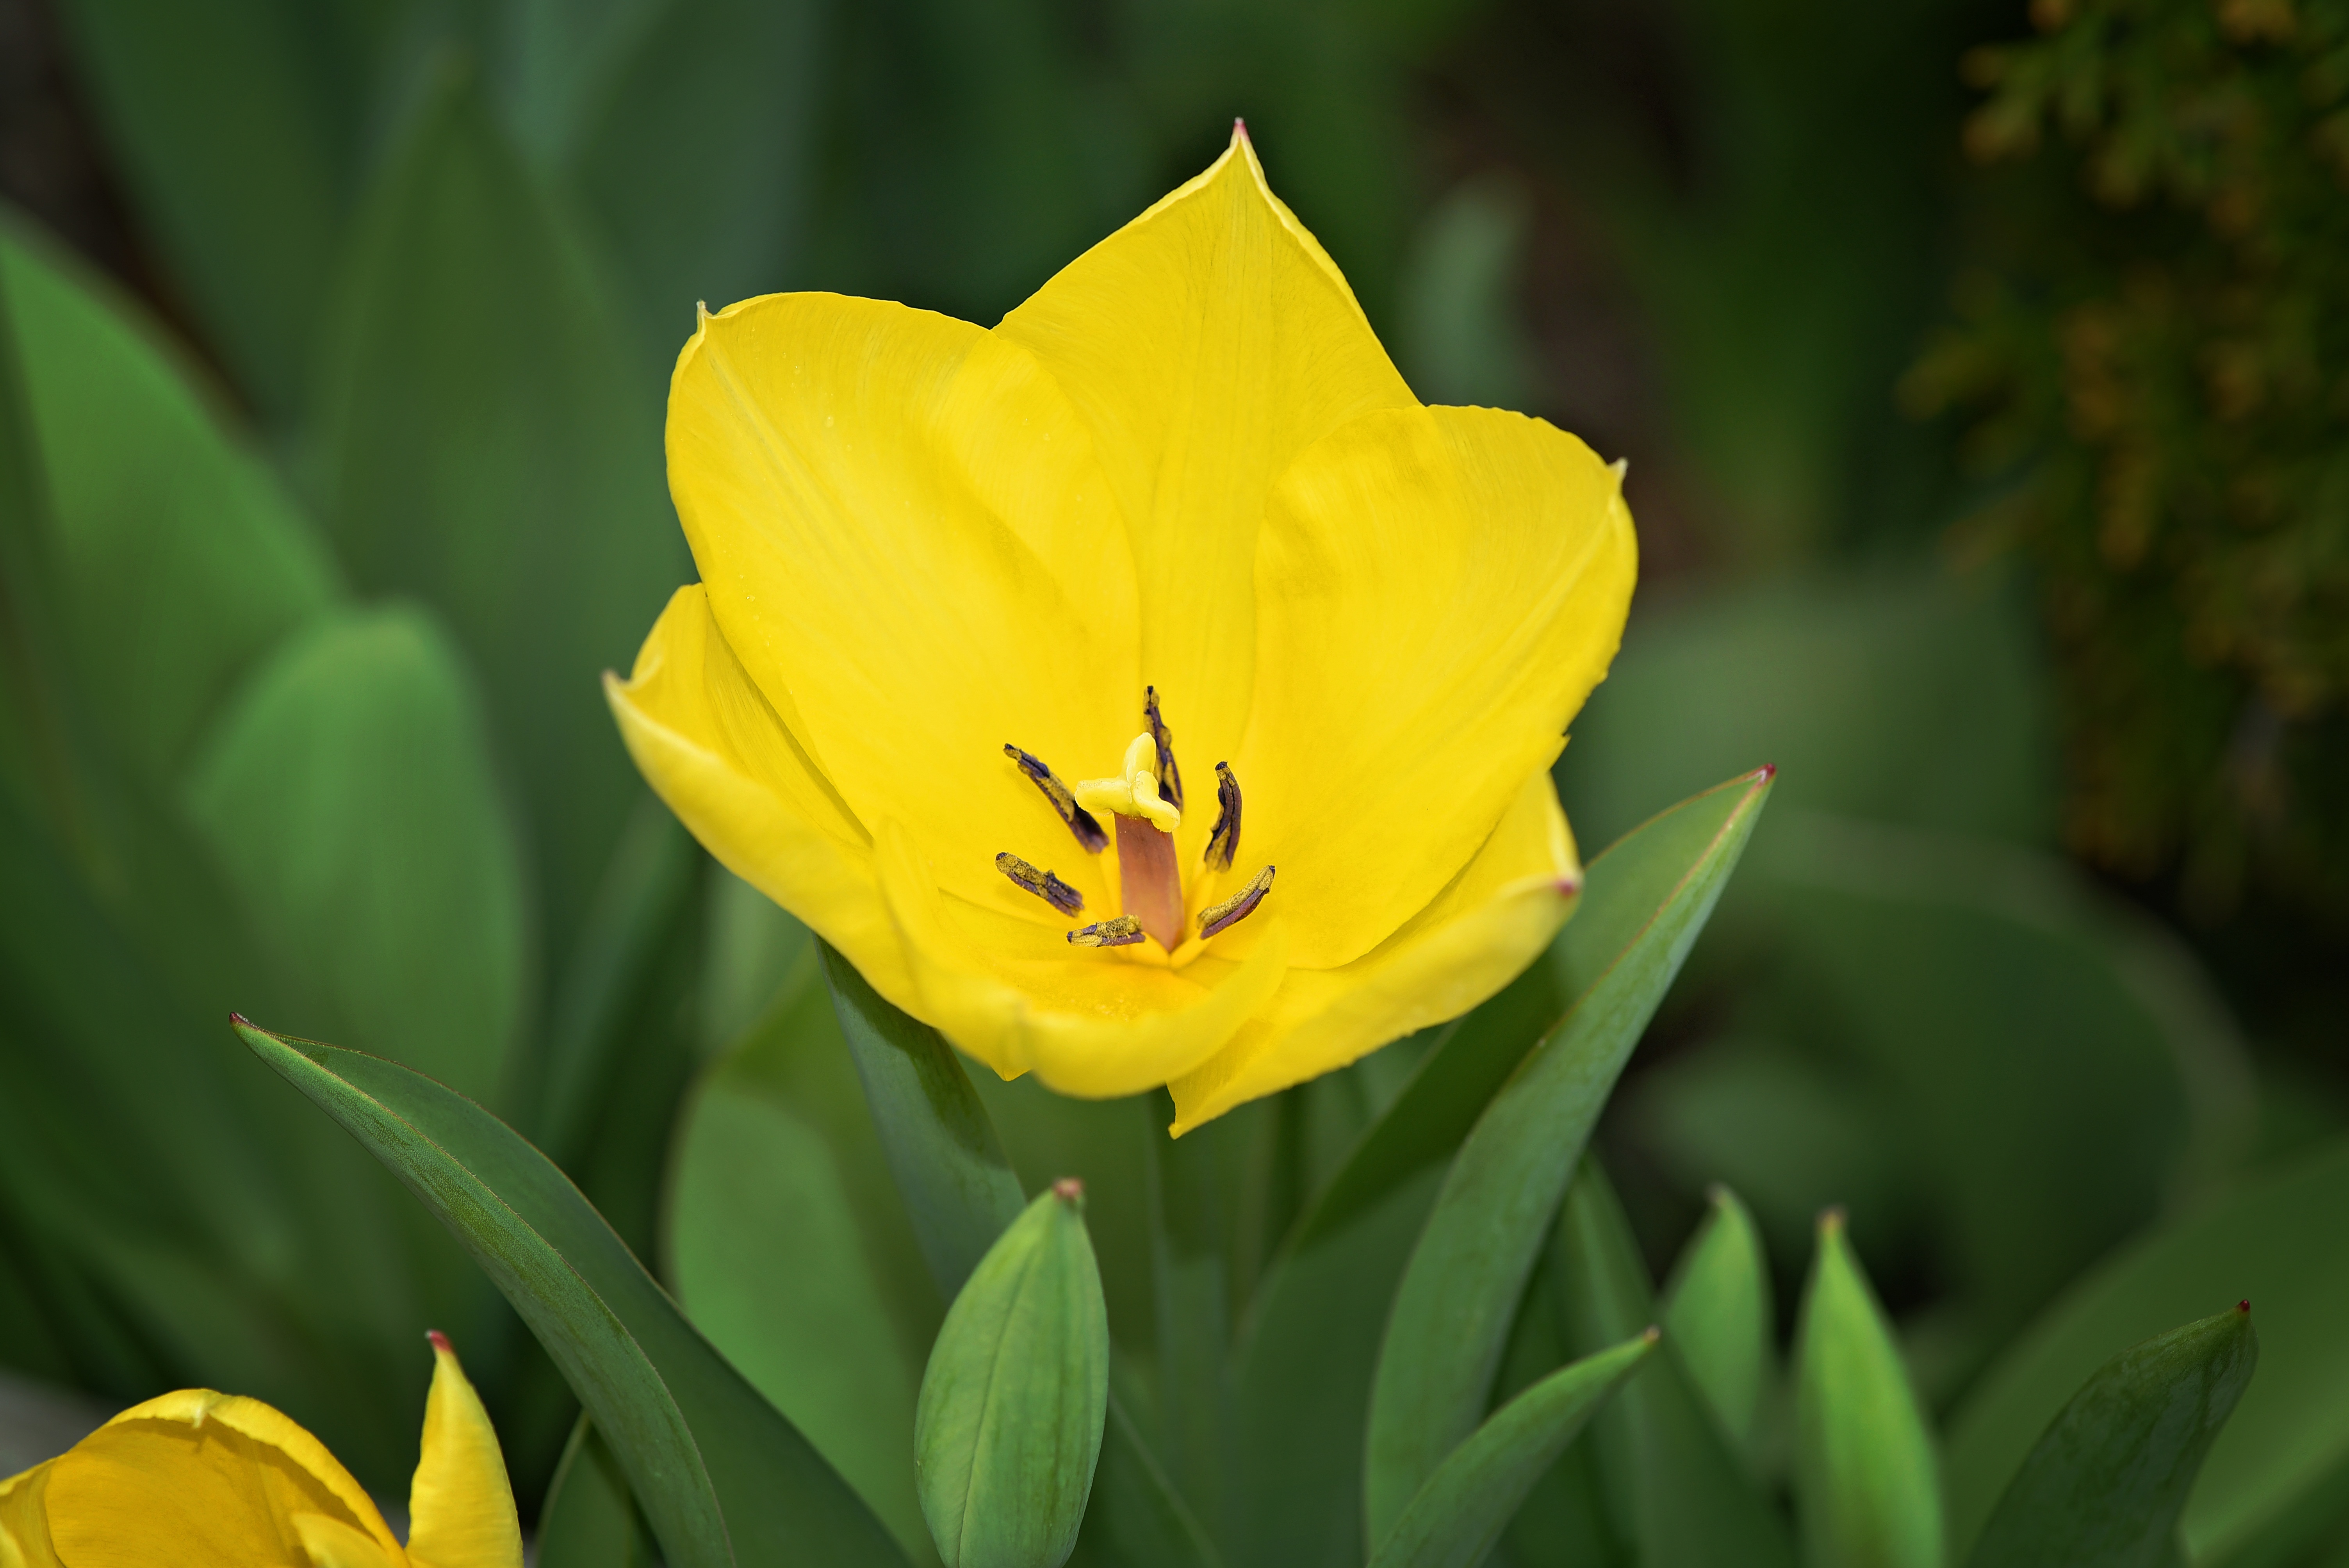
nature, blossom, plant, flower, petal, bloom, tulip, spring, botany, yellow, garden, close, flora, yellow flower, narcissus, spring flower, macro photography, flowering plant, lily family, plant stem, land plant